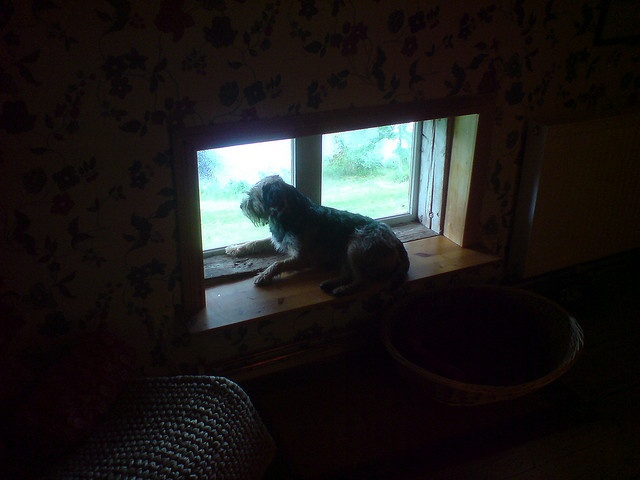
Furry dog gazes out of a window on a sunny day.
a dog sitting on a window sill looking out of the window
A dog sits looking out the window during the day.
A  dog sits on a window sill looking outside.
A dog is staring outside the window at the park.